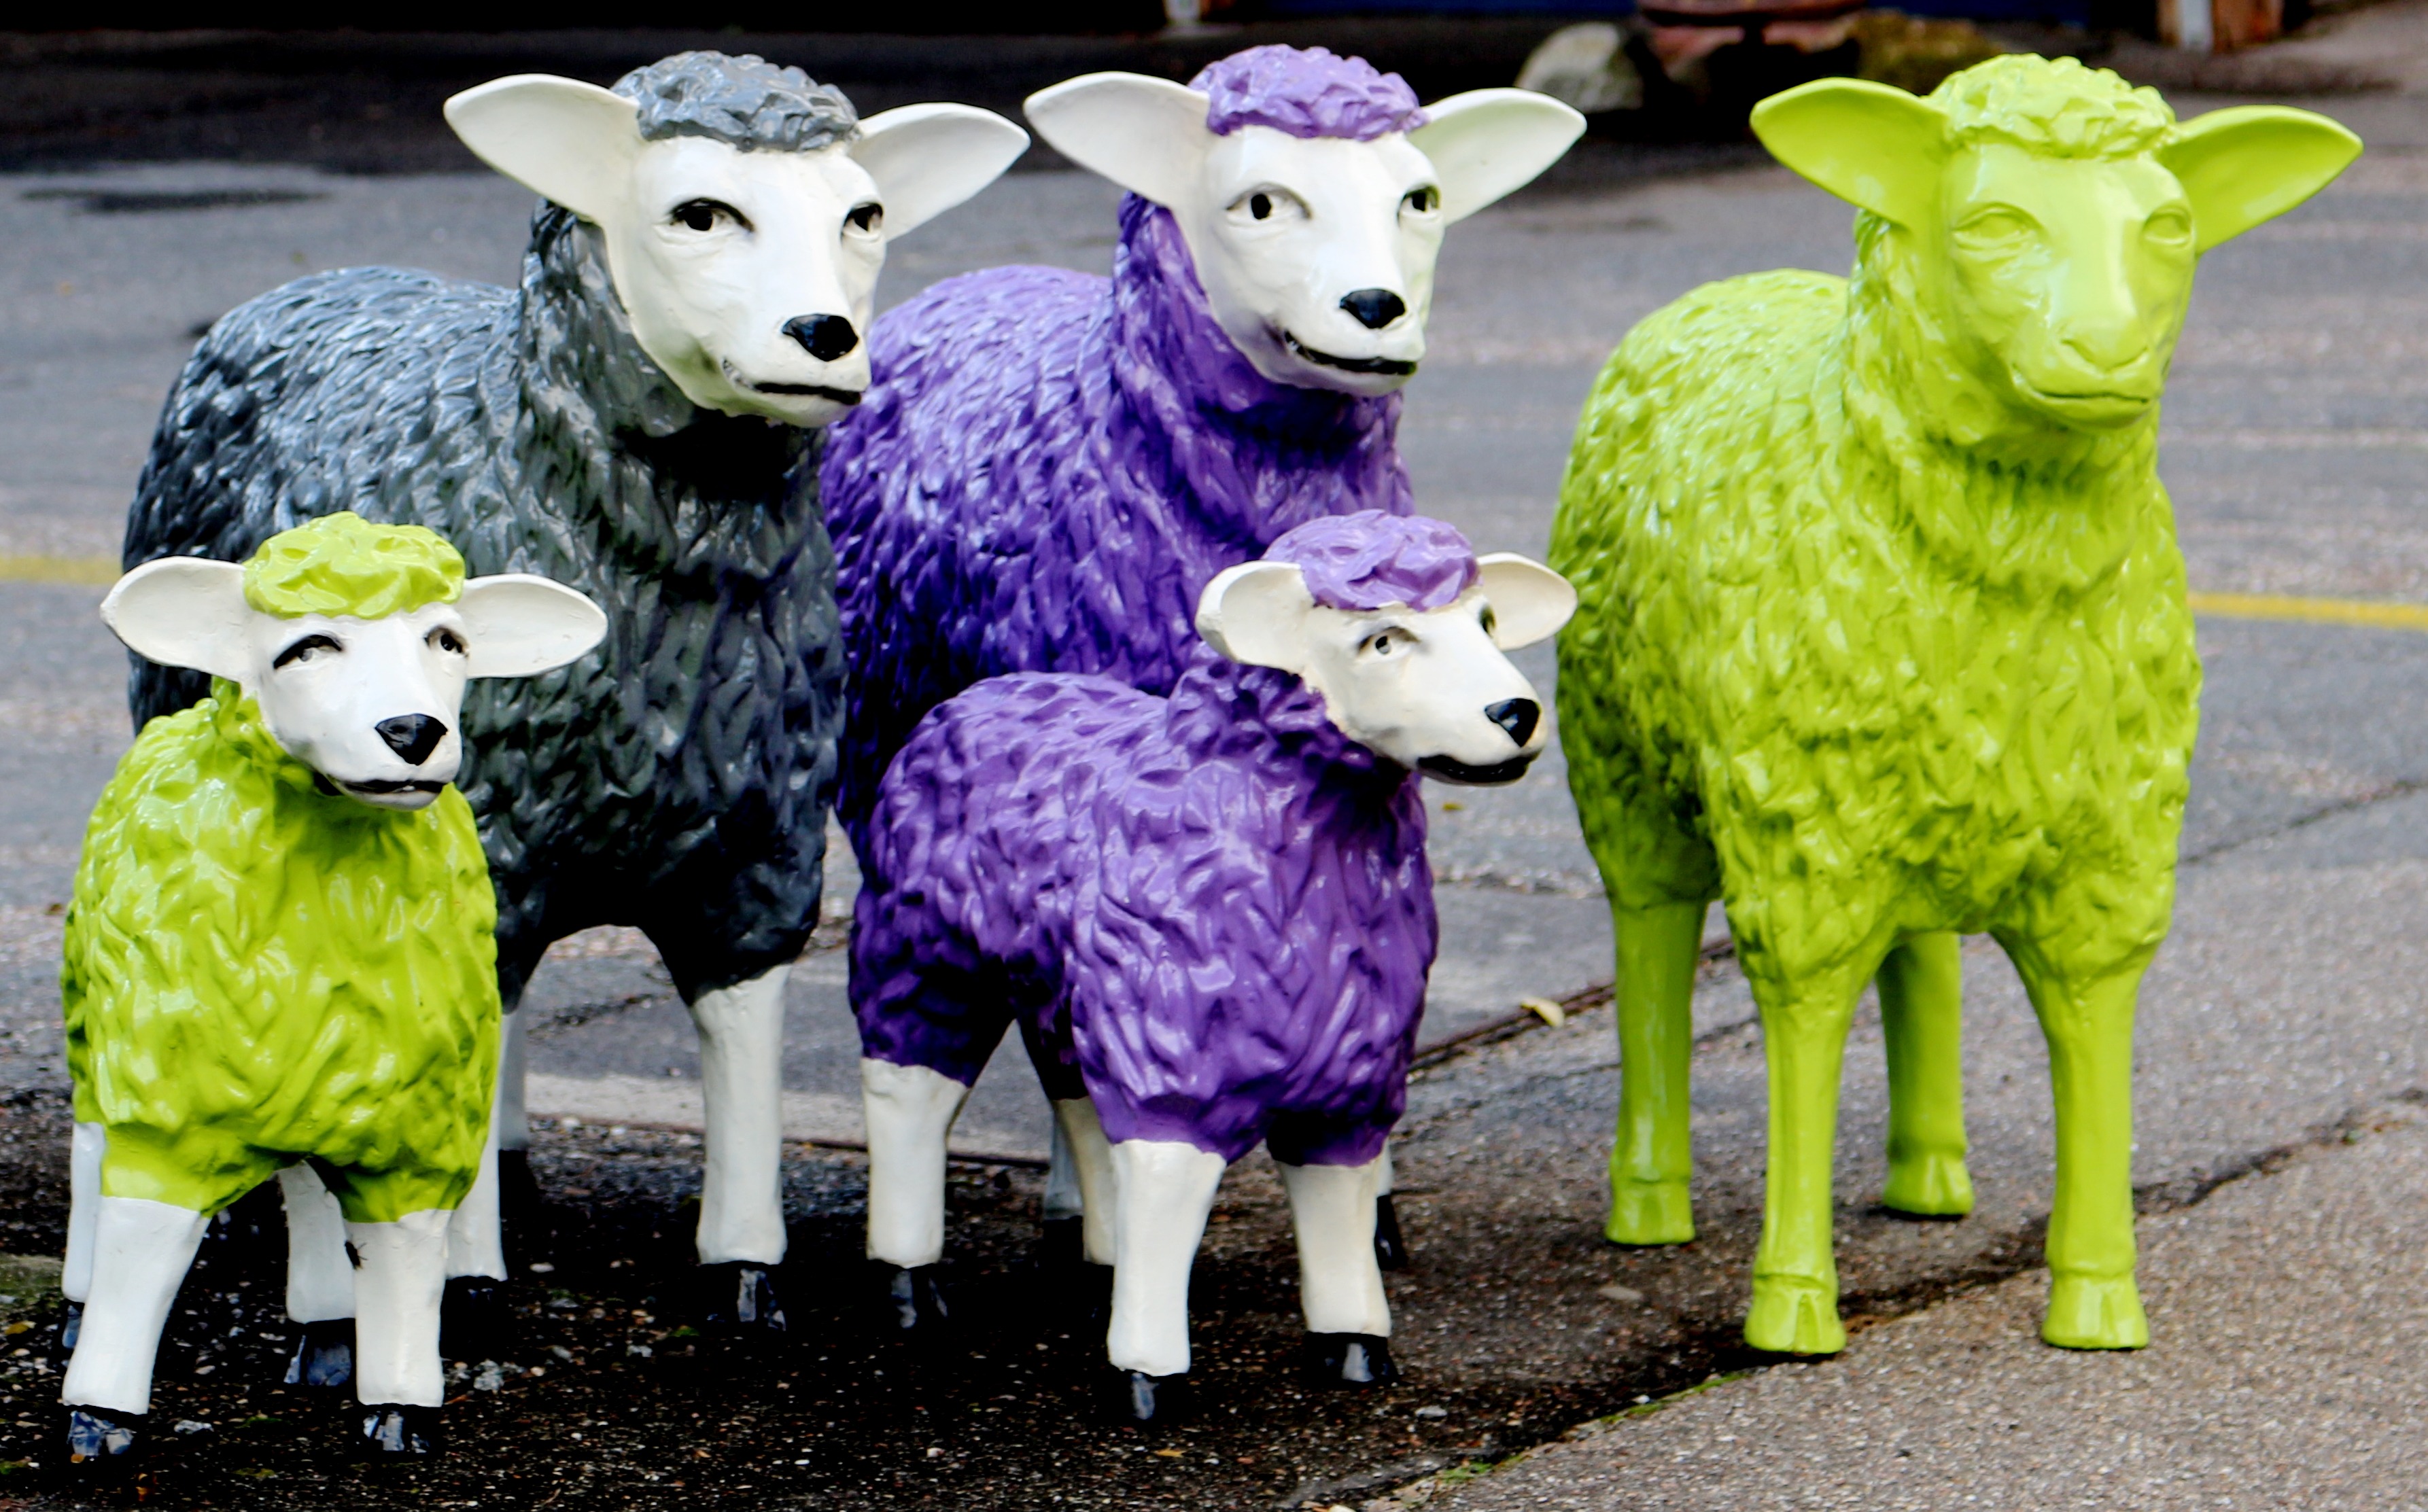
group, sheep, deco, flock of sheep, sheeps, idyll